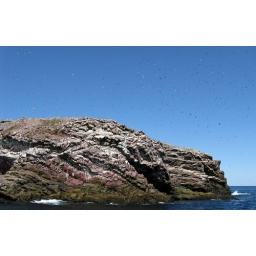
Zoom in to see how many birds are flying around.